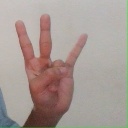
अक्षर: क्ष